Latin Quarter, Copenhagen

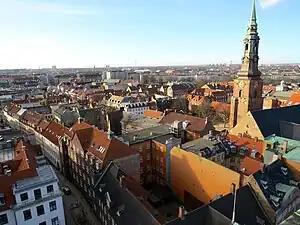
View of the Latin Quarter

The Latin Quarter is a neighbourhood in central Copenhagen, Denmark. It is bounded by Nørregade to the east, Vestergade to the south, Vester Voldgade to the west and Nørre Voldgade to the north. The name refers to the Latin language, which was once widely spoken in and around the University, whose historic home is situated on the other side of Nørregade. Most of the student life has now been relocated to four new campuses but the area is still known for its lively atmosphere with an abundance of boutiques, cafés and night clubs.